RollerGames

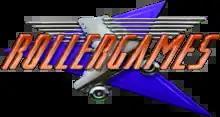
Official RollerGames logo

RollerGames was a U.S. television series that presented a theatrical version of the sport of roller derby, and featured a number of skaters who had been in the original Roller Games league (1961–1975), as well as younger participants. It was broadcast for one season (1989–1990). The series came from the combination of Roller Games owner William Griffiths, Sr. and the television production team of David Sams and Michael Miller. Chet Forte served as the show's director for its entire run. Chuck Underwood served as play-by-play commentator while Sams provided the color commentary. Former TV reporter Shelly Jamison was trackside reporter and "Hot Seat" host and conservative commentator Wally George hosted halftime segments known as "RollerSports Central".